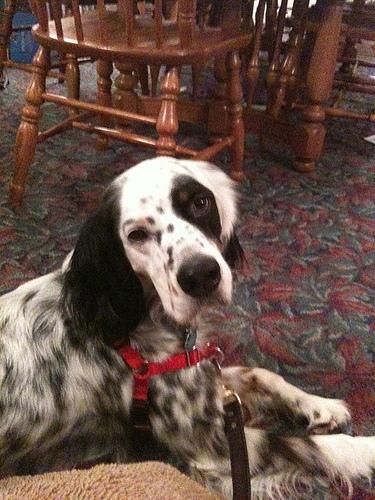
Breed: english setter